Atlanta (TV series)

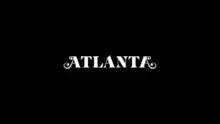

Atlanta is an American surrealist comedy-drama television series created by Donald Glover. The series follows college dropout and music manager Earnest "Earn" Marks (Glover) and rapper Alfred "Paper Boi" Miles (Brian Tyree Henry) as they navigate a strange, apparently otherworldly Atlanta hip hop scene. "Atlanta" also stars LaKeith Stanfield as Darius, Earn and Alfred's eccentric friend, and Zazie Beetz as Vanessa "Van" Kiefer, Earn's on-again-off-again girlfriend and the mother of his daughter.